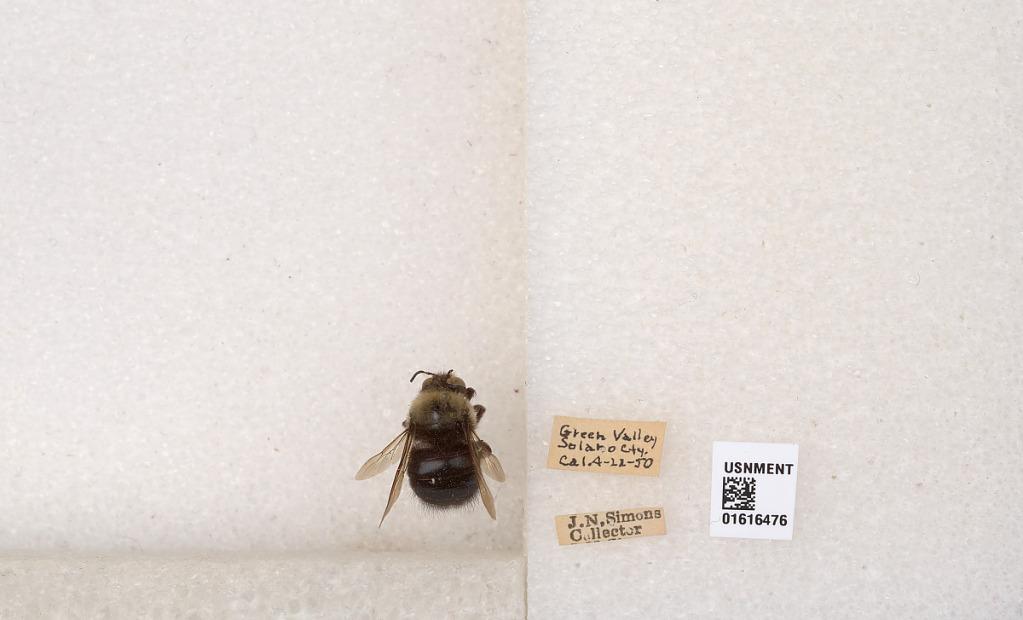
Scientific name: Xylocopa (Notoxylocopa) tabaniformis orpifex Smith
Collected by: J. Simons
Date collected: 1950-4-22
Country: United States
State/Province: California
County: Solano
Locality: Green Valley
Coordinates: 38.2275, -122.152